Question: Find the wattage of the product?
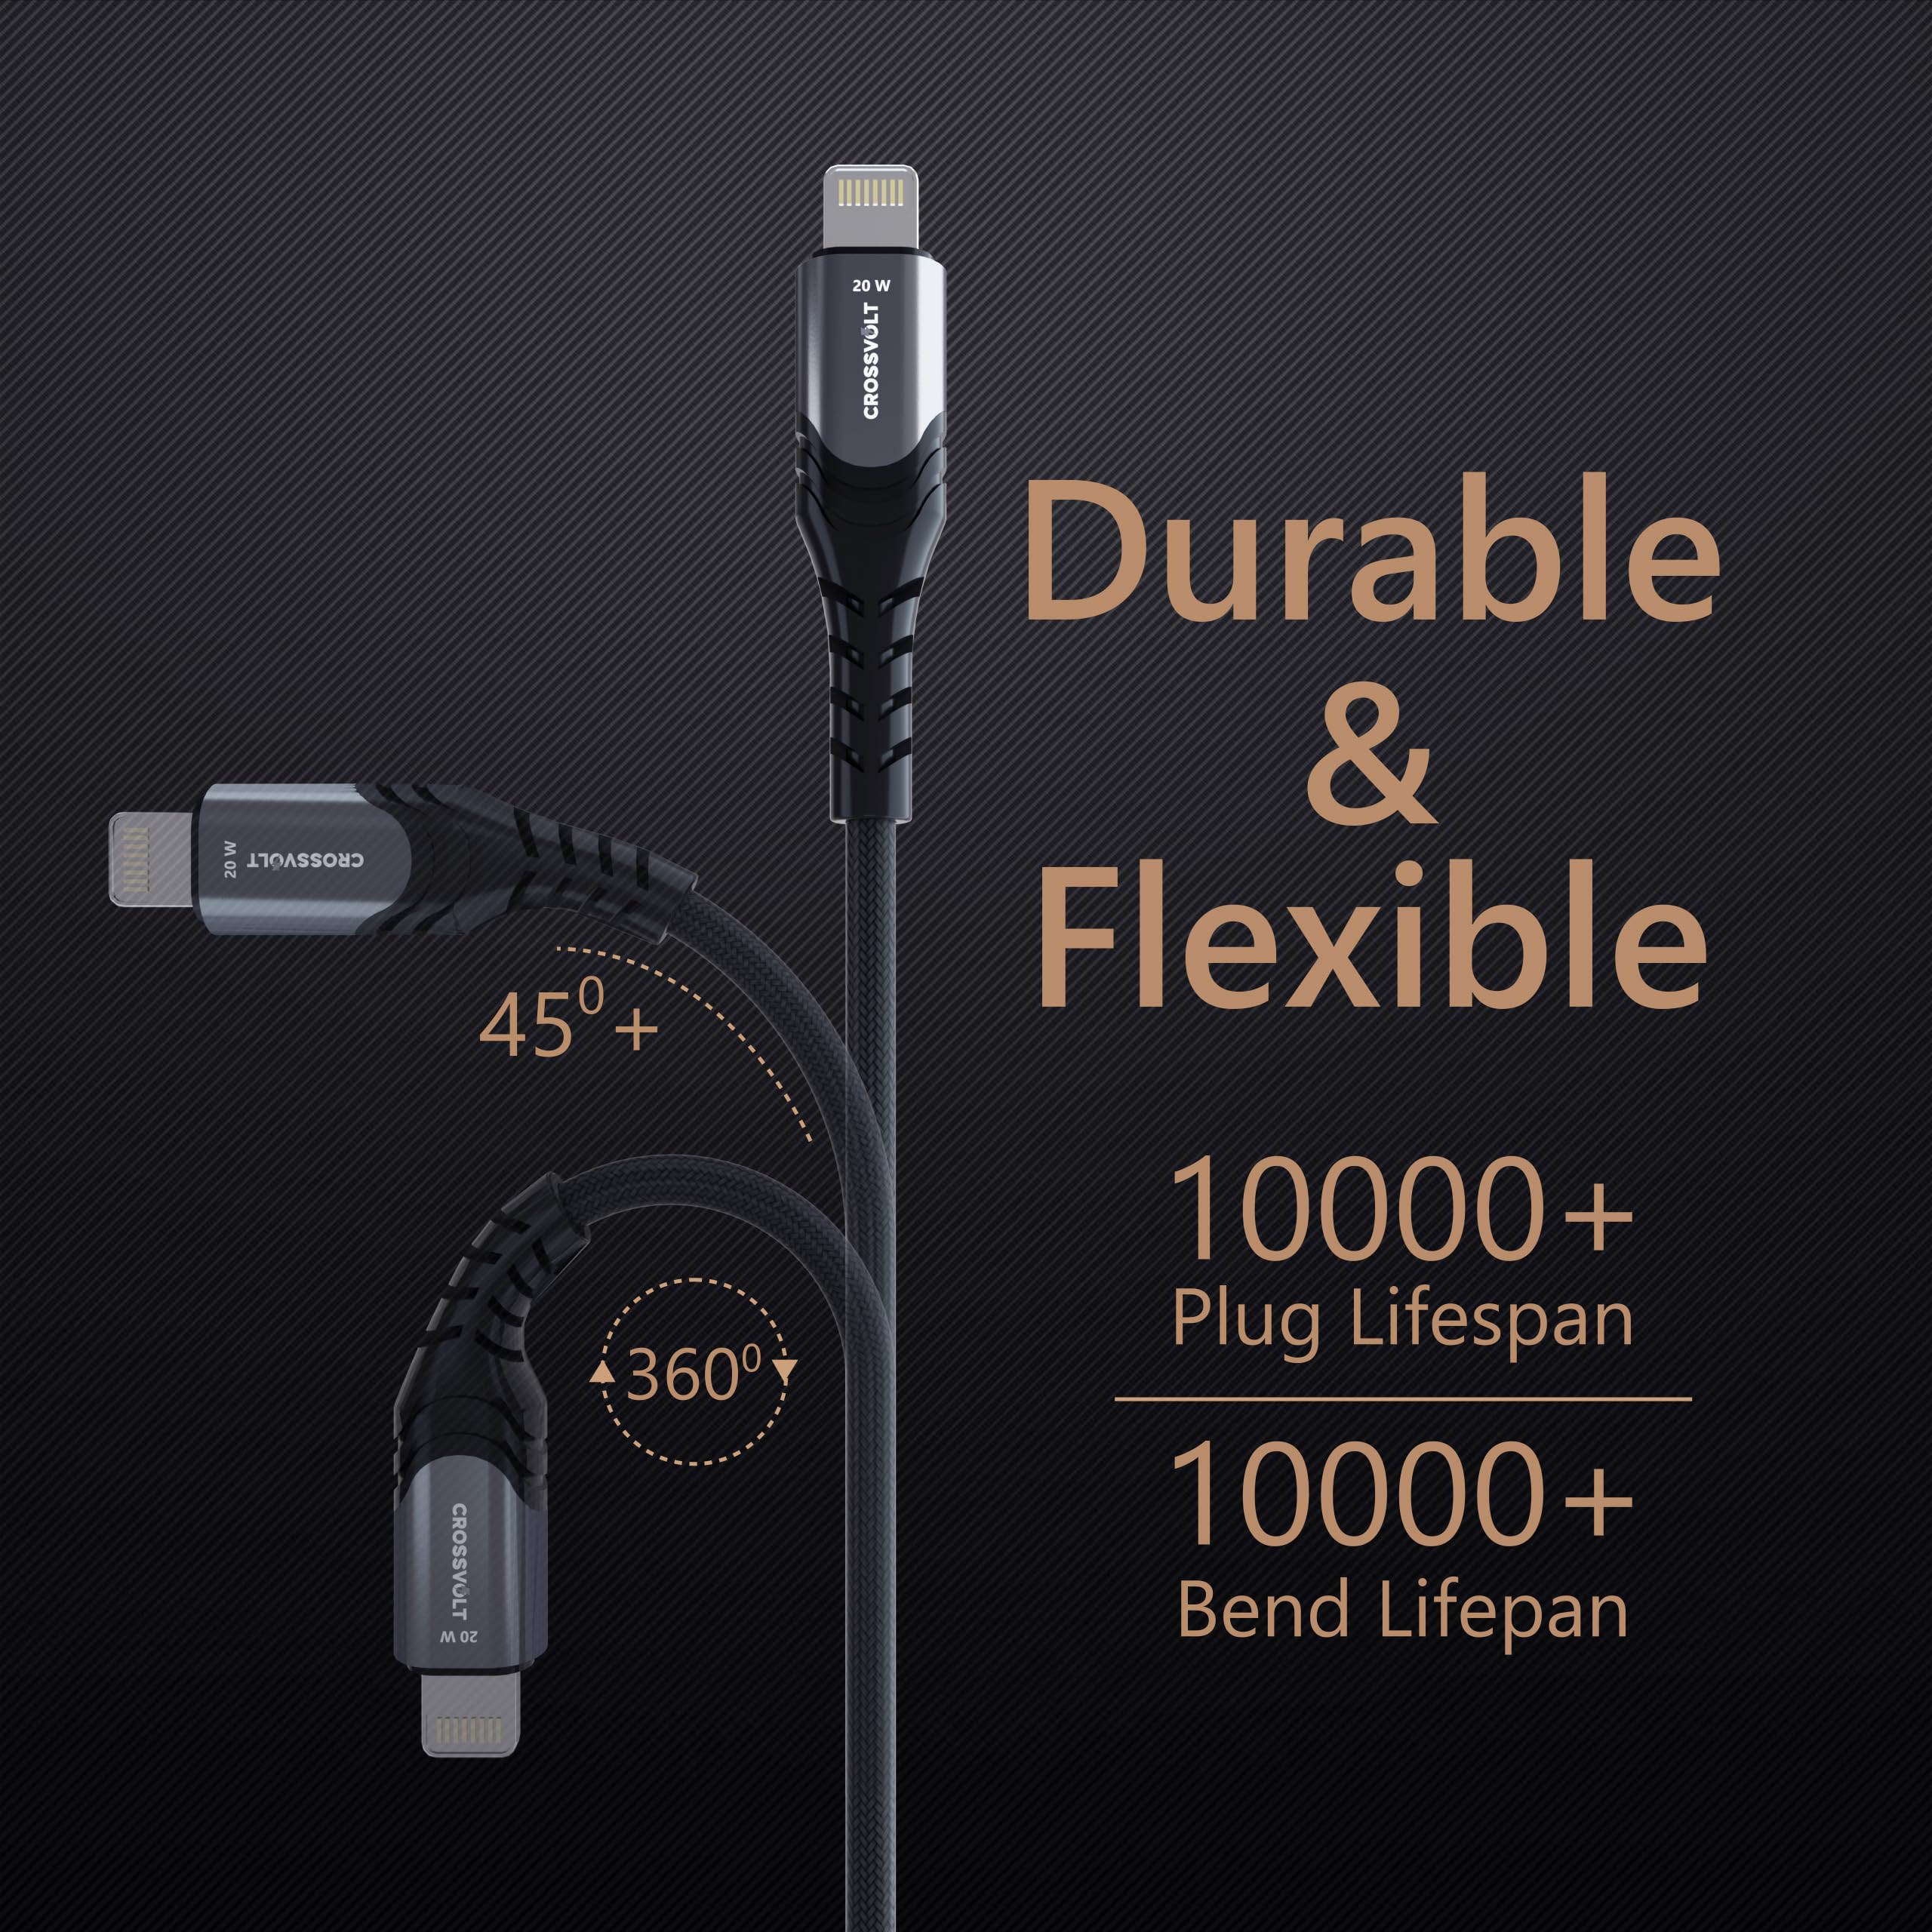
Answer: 20.0 watt